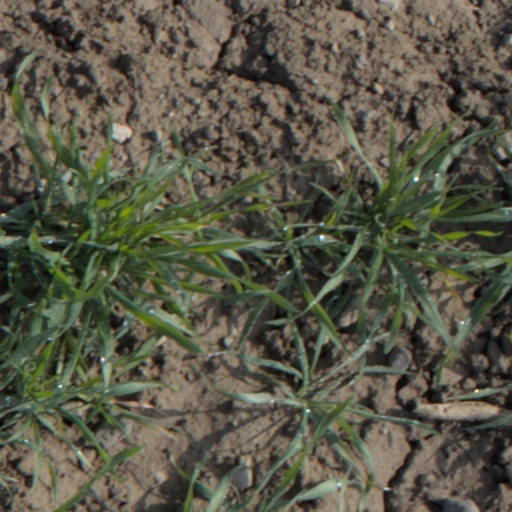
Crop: wheat